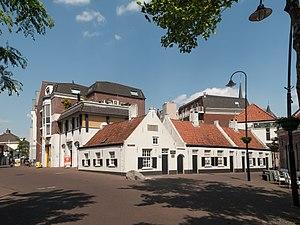
Sint-Oedenrode est une ancienne commune et une ville des Pays-Bas de la province du Brabant-Septentrional.